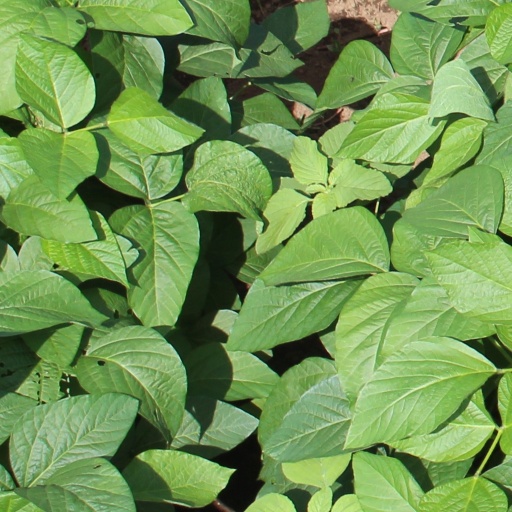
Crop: soybean